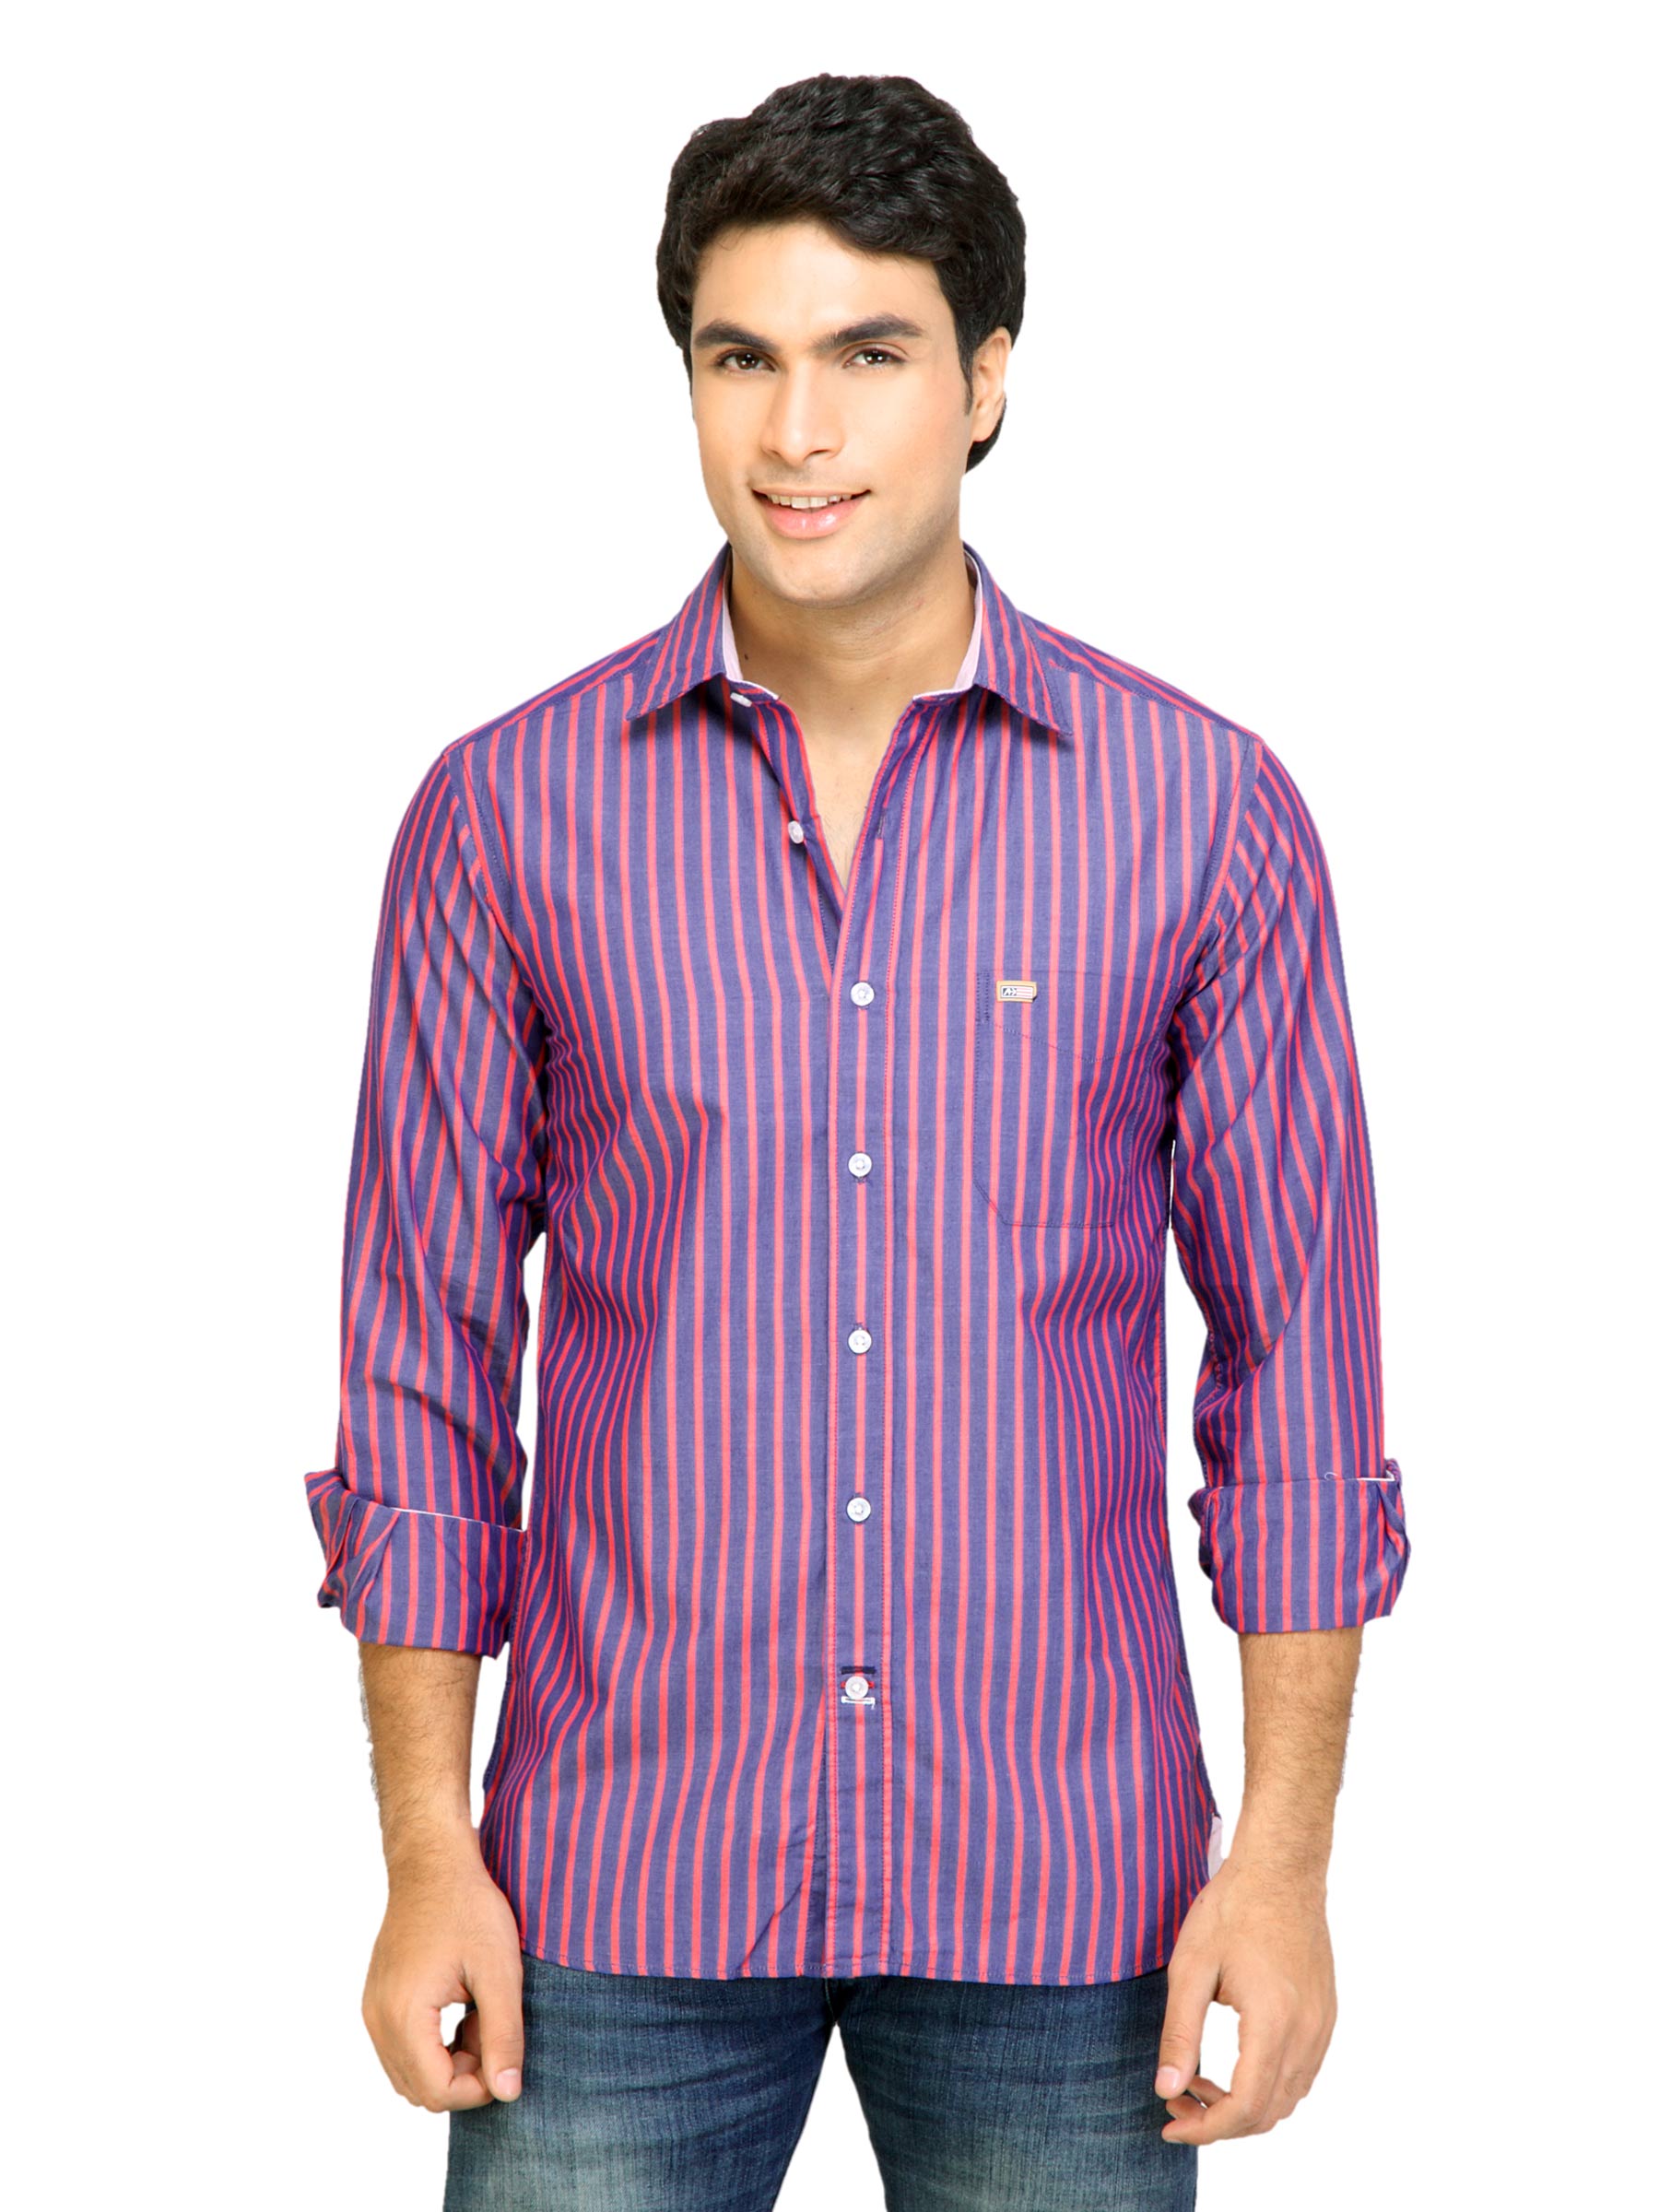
Arrow Sport Men Stripes Blue Shirts
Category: Apparel / Topwear / Shirts
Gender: Men
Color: Red
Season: Fall 2011
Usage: Casual